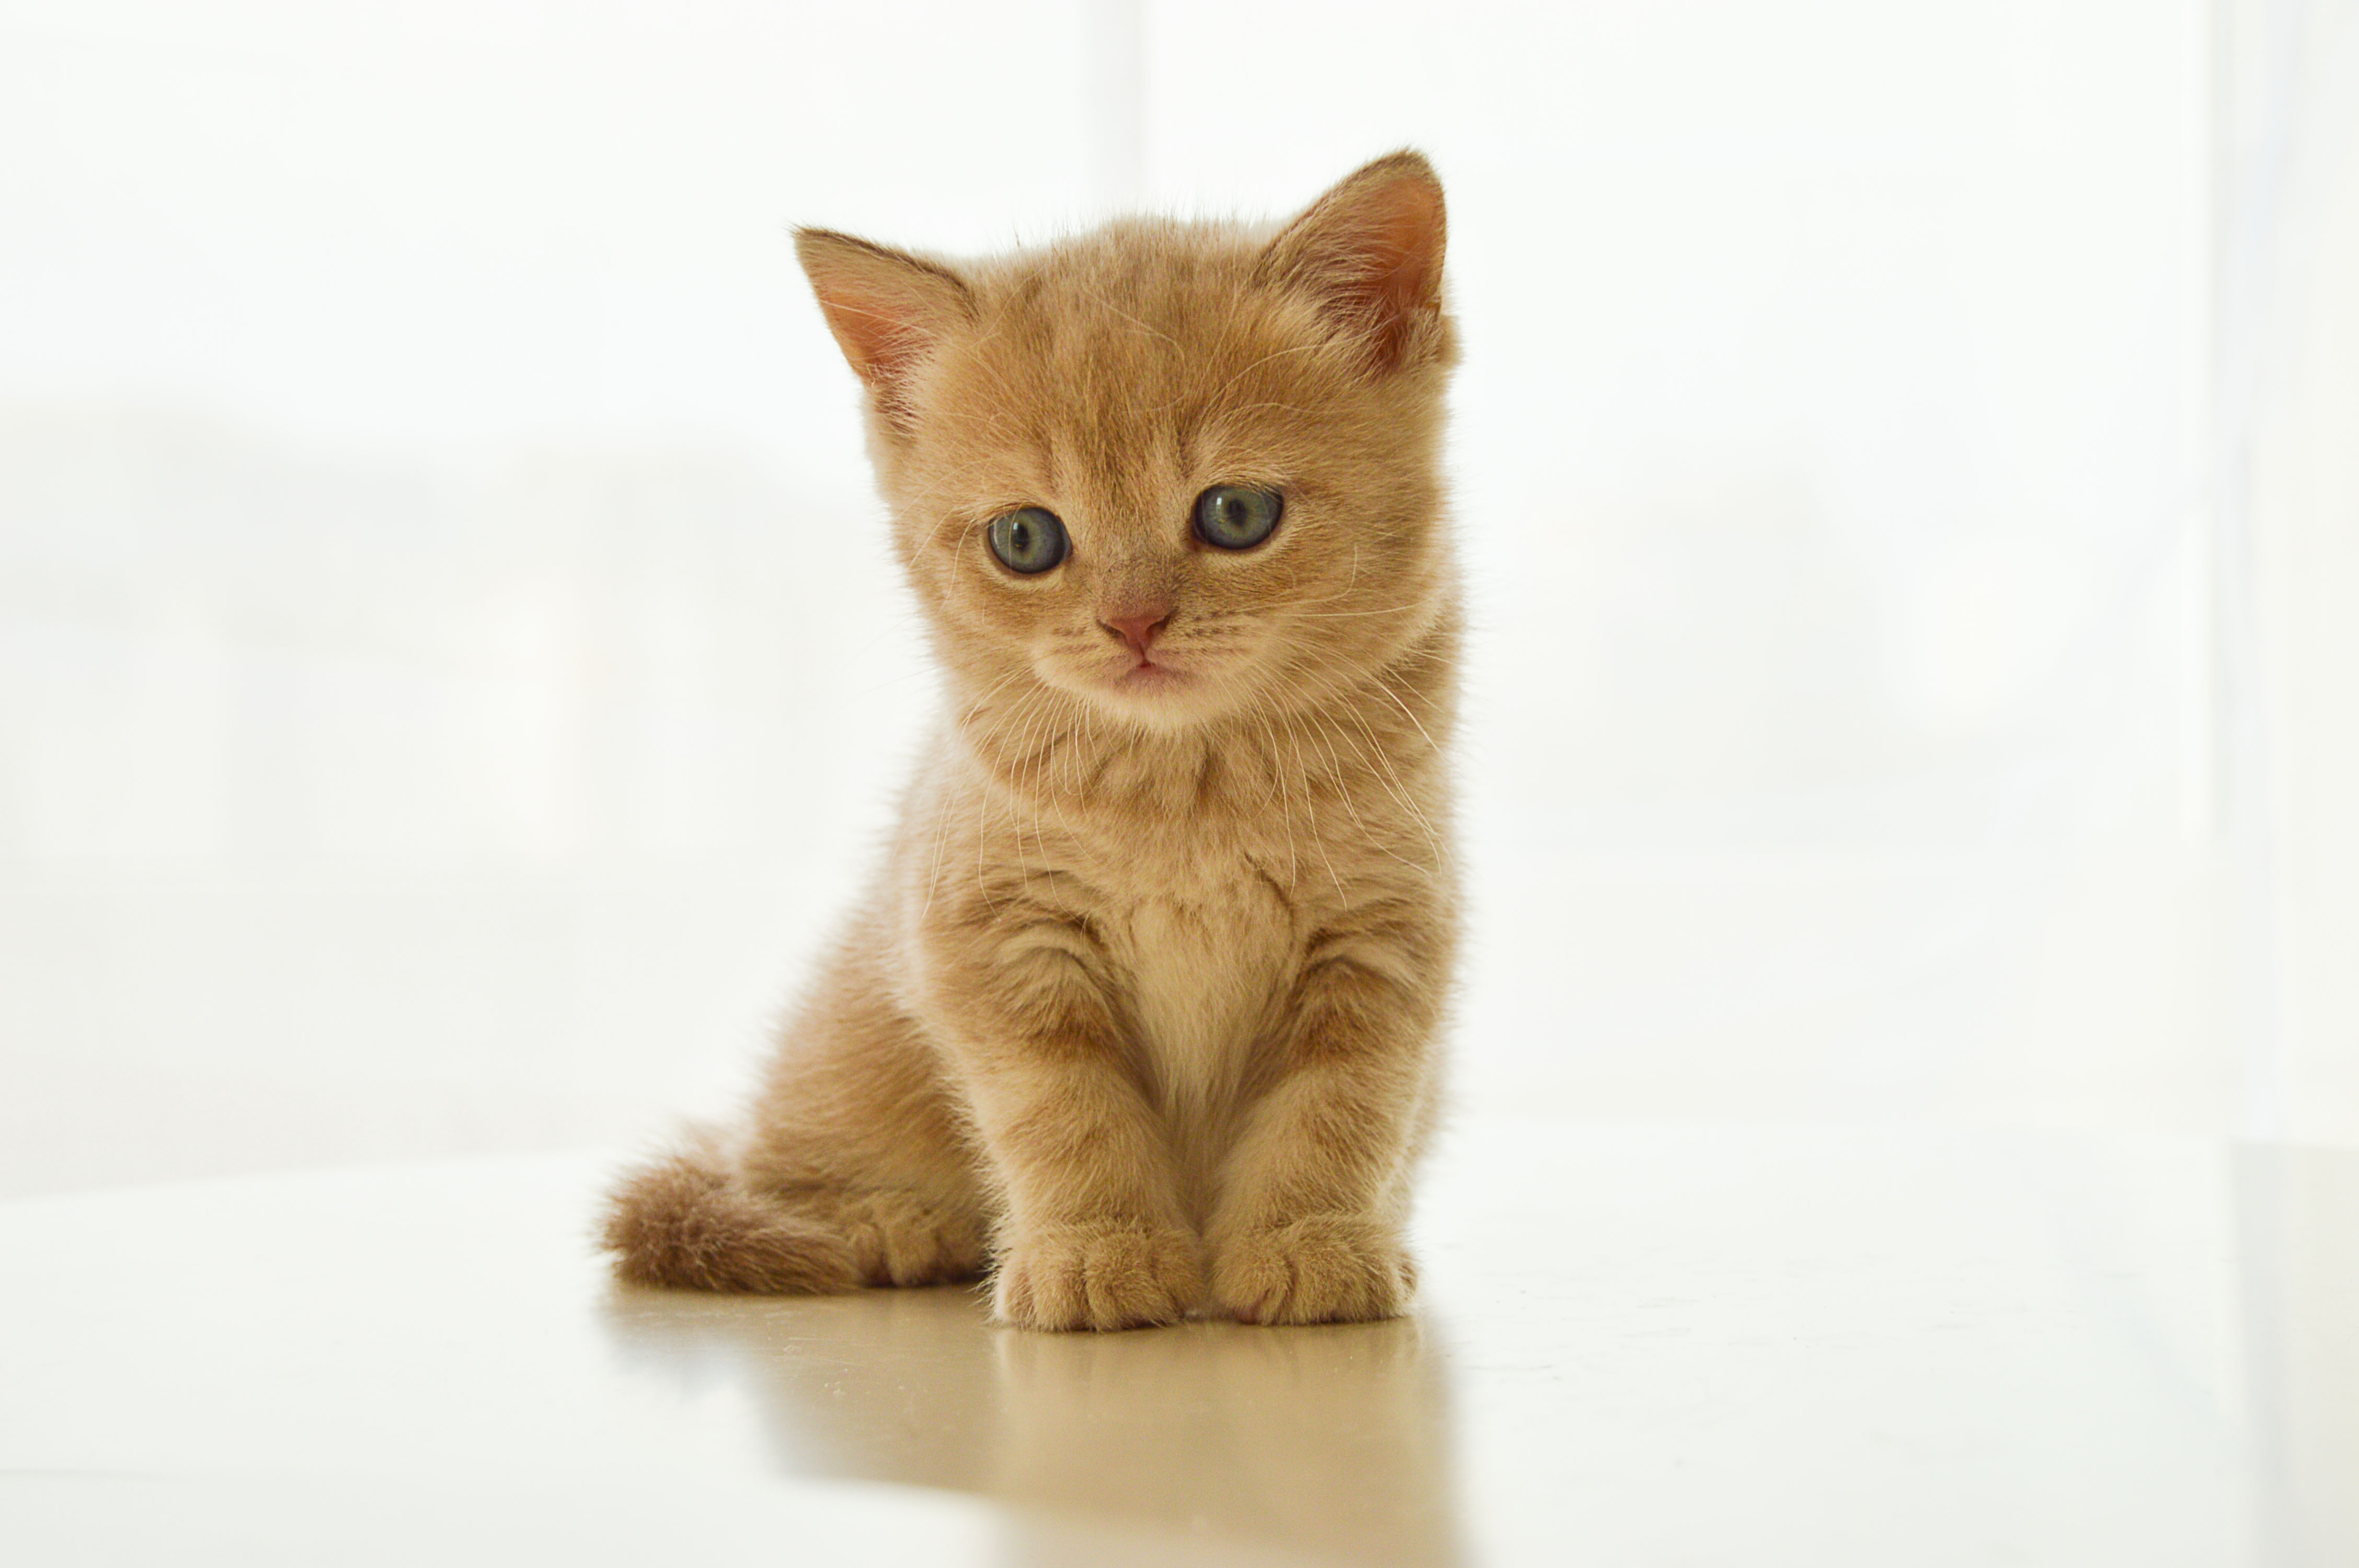
kitten, cat, mammal, nose, whiskers, kitty, vertebrate, british, burmese, small to medium sized cats, cat like mammal, carnivoran, domestic short haired cat